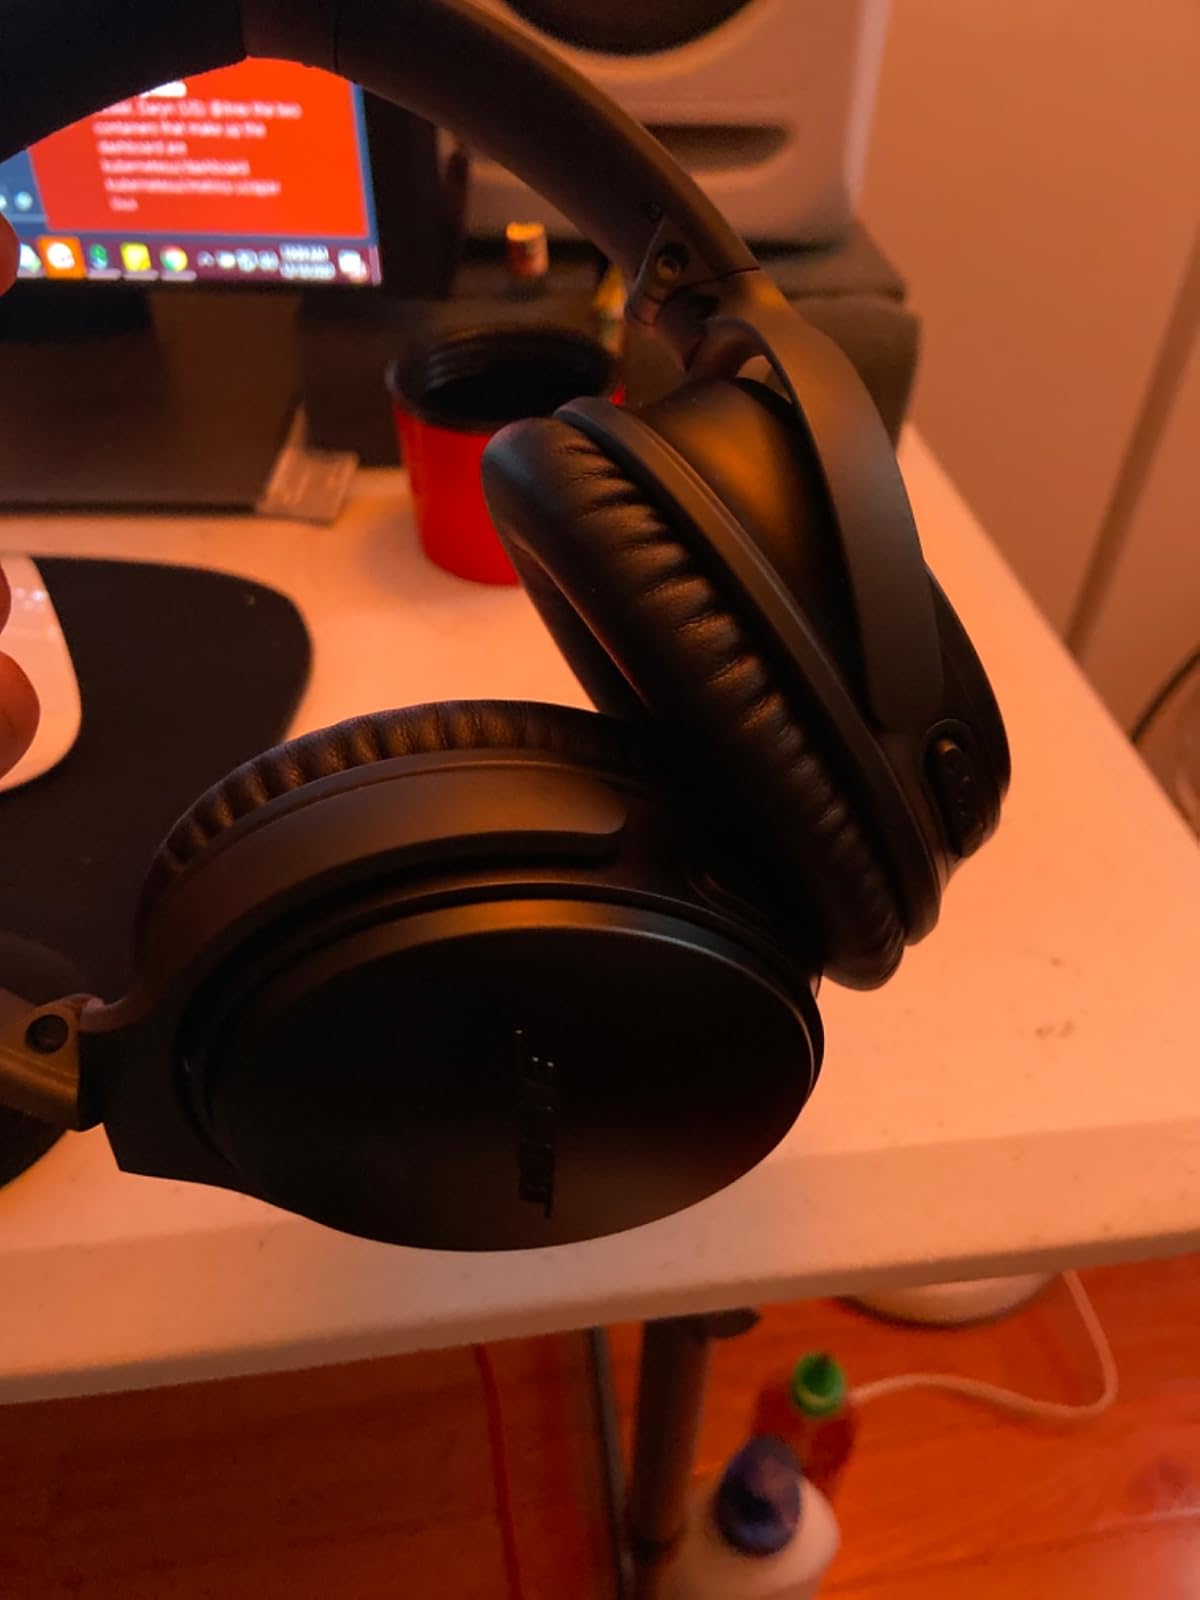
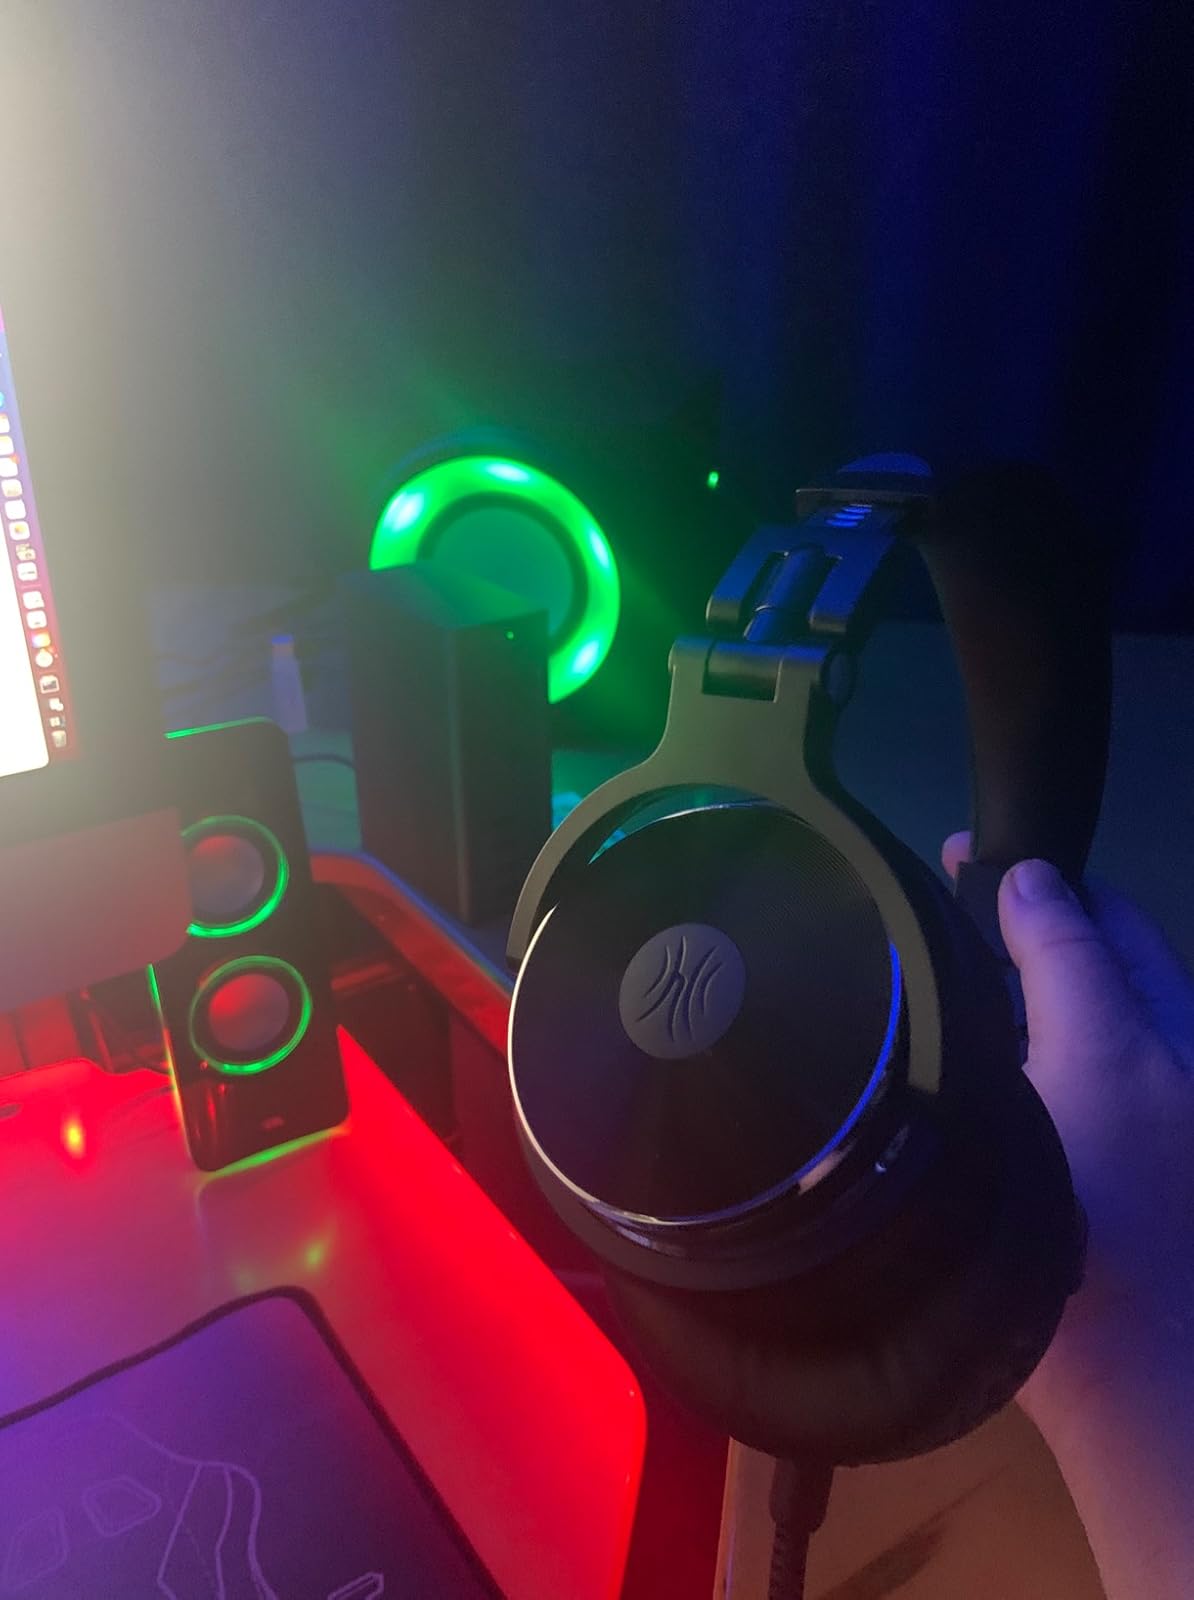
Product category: headphones
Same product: no